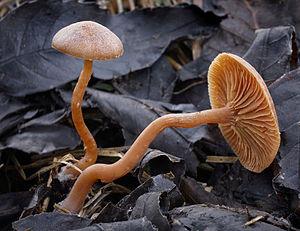
Tubaria Gillet, de son nom français Tubaire, est un genre de champignons traditionnellement rattachés à la famille des Cortinariaceae. Munis d'un stipe, à silhouette collybioïde ou mycénoïde, lames subdécurrentes à décurrentes. Revêtement fibrilleux, parfois un peu tomenteux, en général sec.